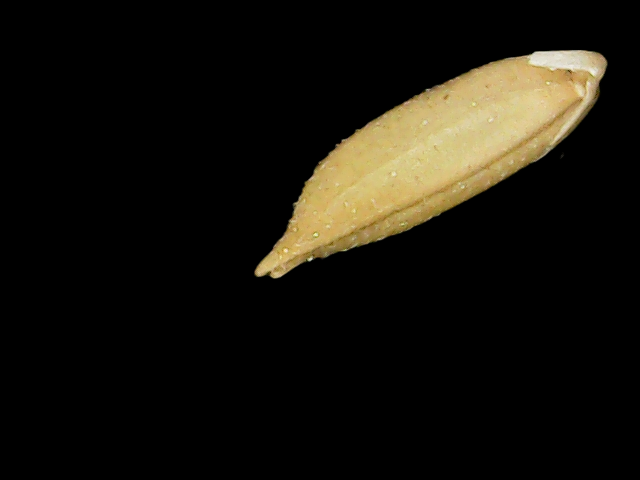
Rice variety: Binadhan12